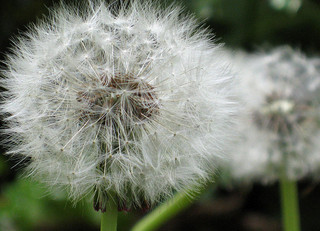
Flower: dandelion